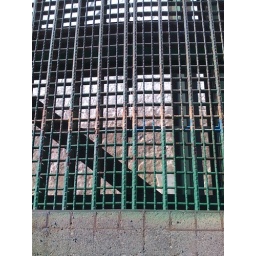
bridge over delaware river